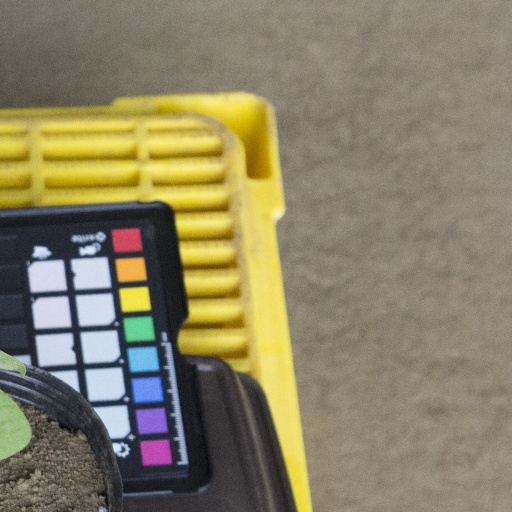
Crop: soybean